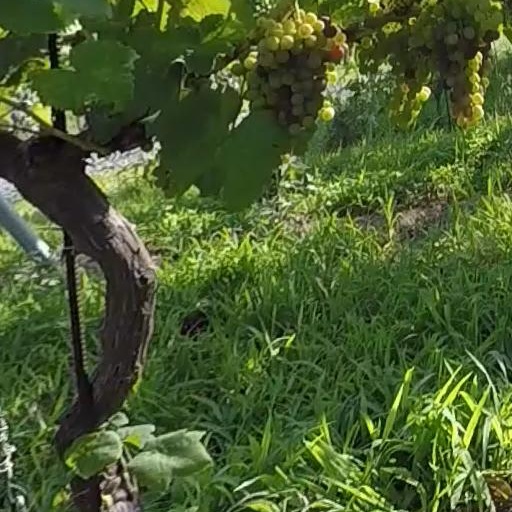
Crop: grape